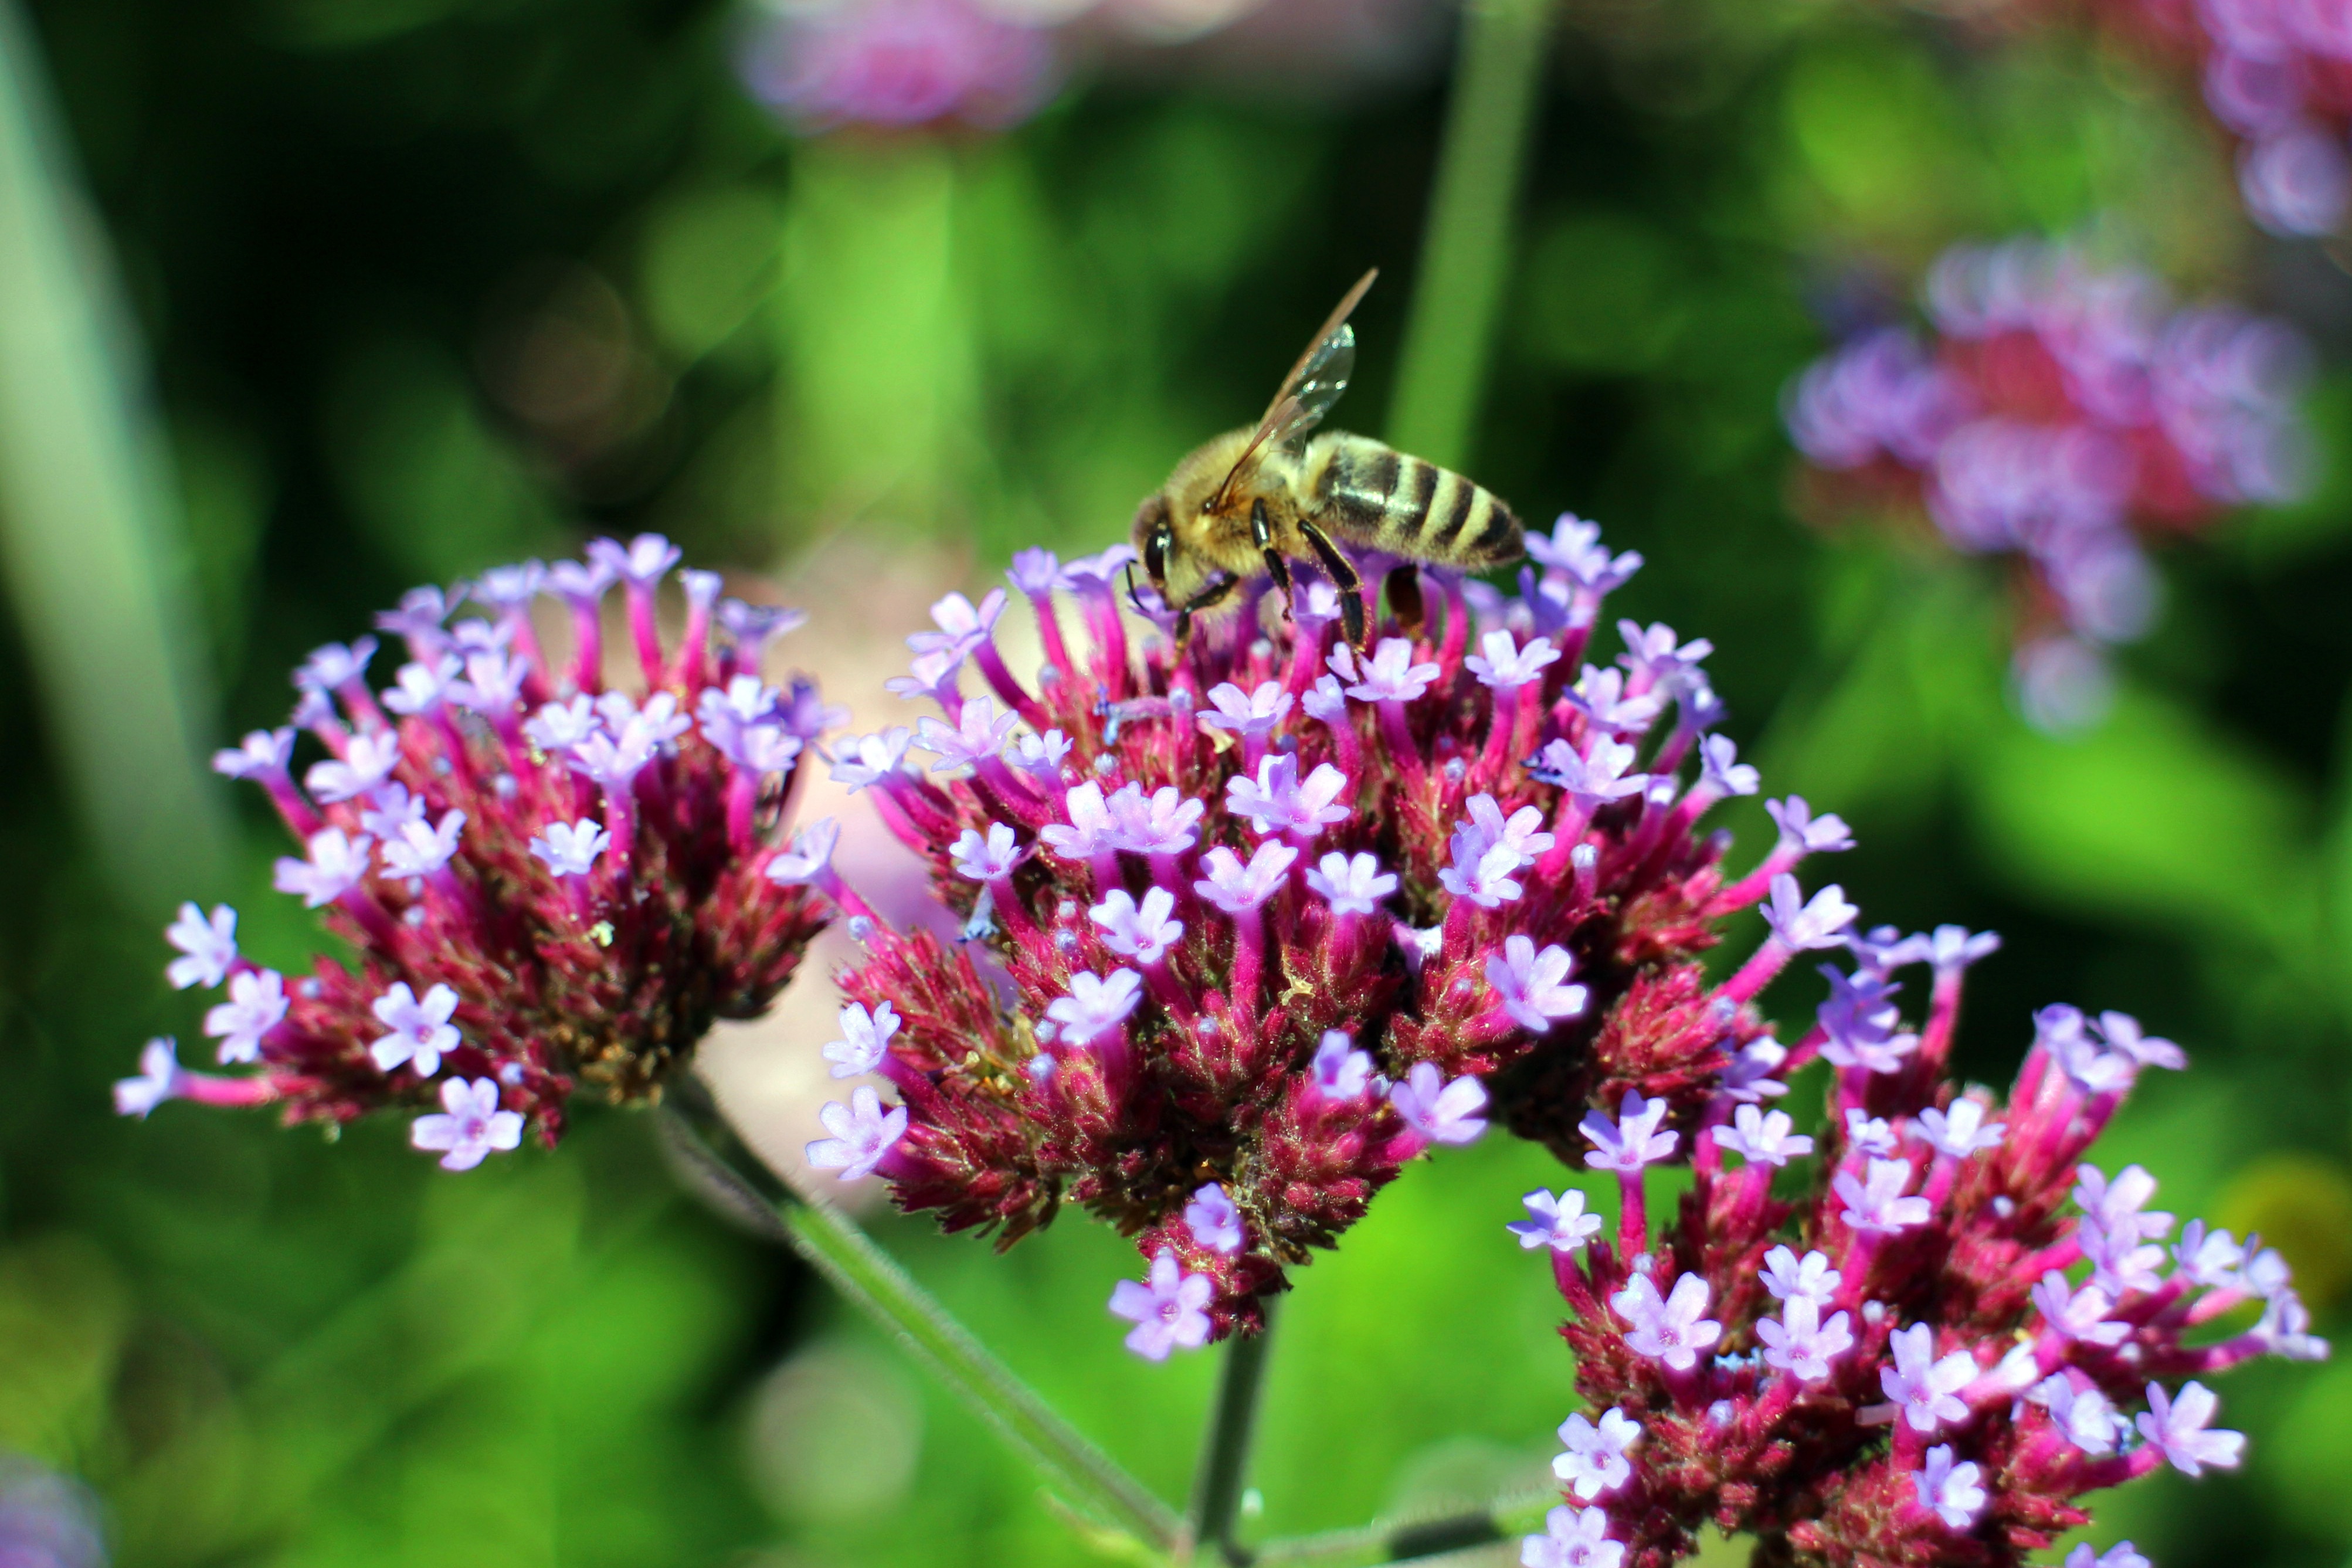
nature, blossom, plant, flower, bloom, insect, botany, butterfly, flora, lavender, fauna, wild flower, invertebrate, wildflower, wild plant, shrub, violet, bee, nectar, macro photography, flowering plant, pollinator, verbena, wild bee, verbena bonariensis, land plant, membrane winged insect, moths and butterflies, argentine vervain, multi pollinated